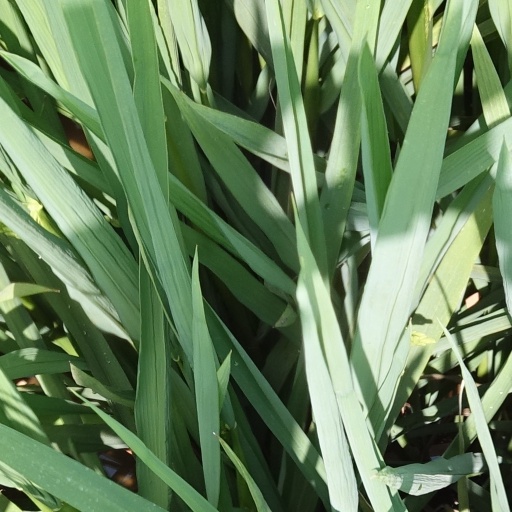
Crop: rice